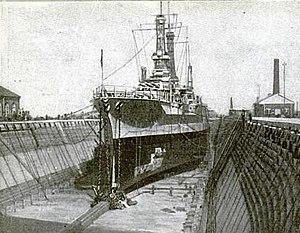
L’USS Mississippi, cuirassé de la classe New Mexico, est le troisième bâtiment de la Marine des États-Unis nommé en l'honneur de l'État du Nouveau-Mexique, et le second cuirassé à porter ce nom. Mis en service en 1917, trop tard pour servir pendant la Première Guerre mondiale, il a été largement déployé dans le Pacifique au cours de la Seconde Guerre mondiale, pendant laquelle il a remporté huit étoiles de bataille. Il fut l'un des six cuirassés d’avant-guerre qui ont participé à la bataille du détroit de Surigao, l’ultime engagement entre cuirassés de l'histoire navale.